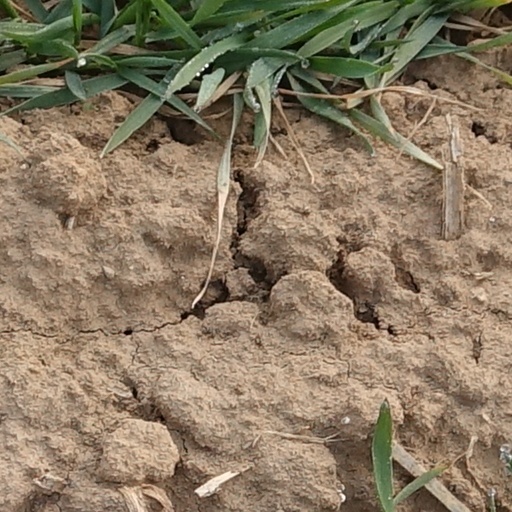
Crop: wheat